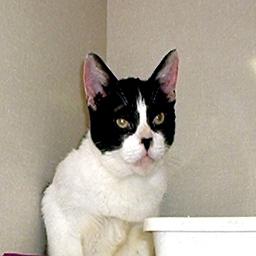
Animal: cats